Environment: real
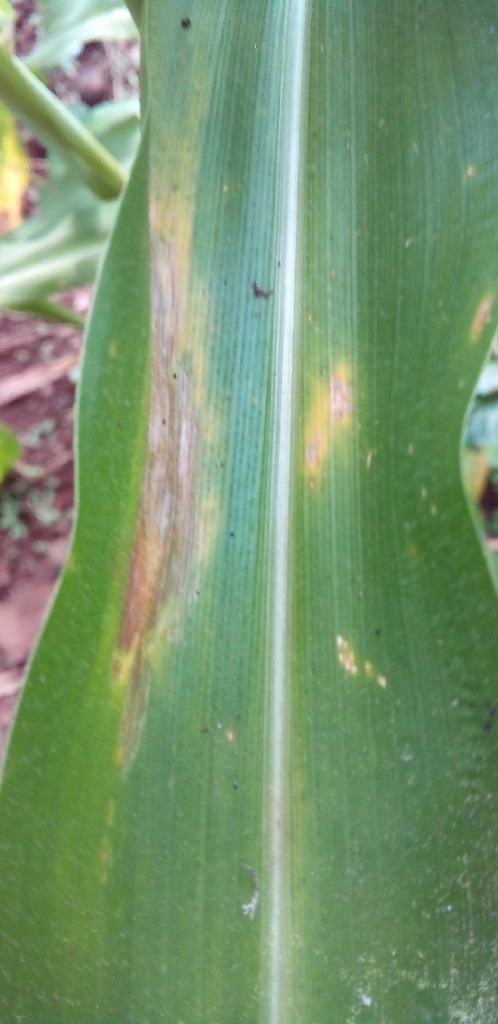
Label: northern_corn_leaf_blight